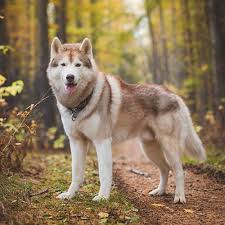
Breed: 232-n000083-Eskimo_dog